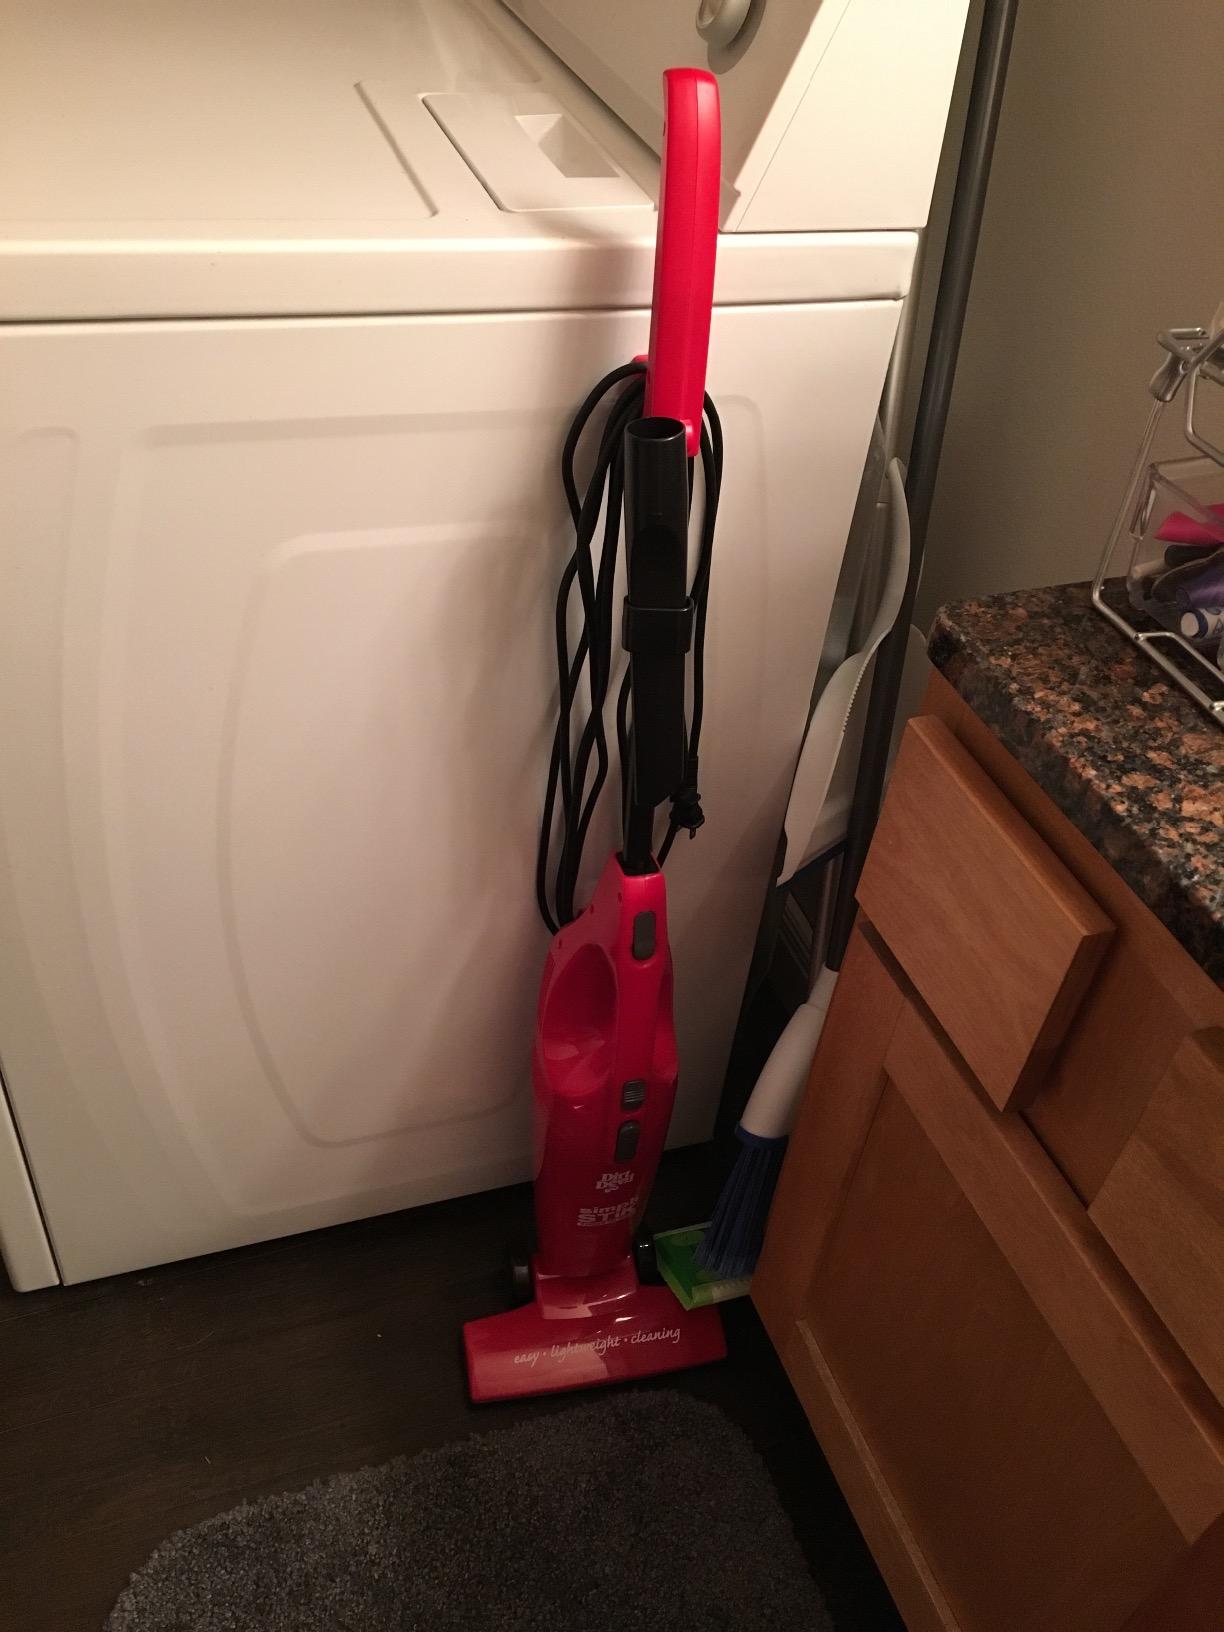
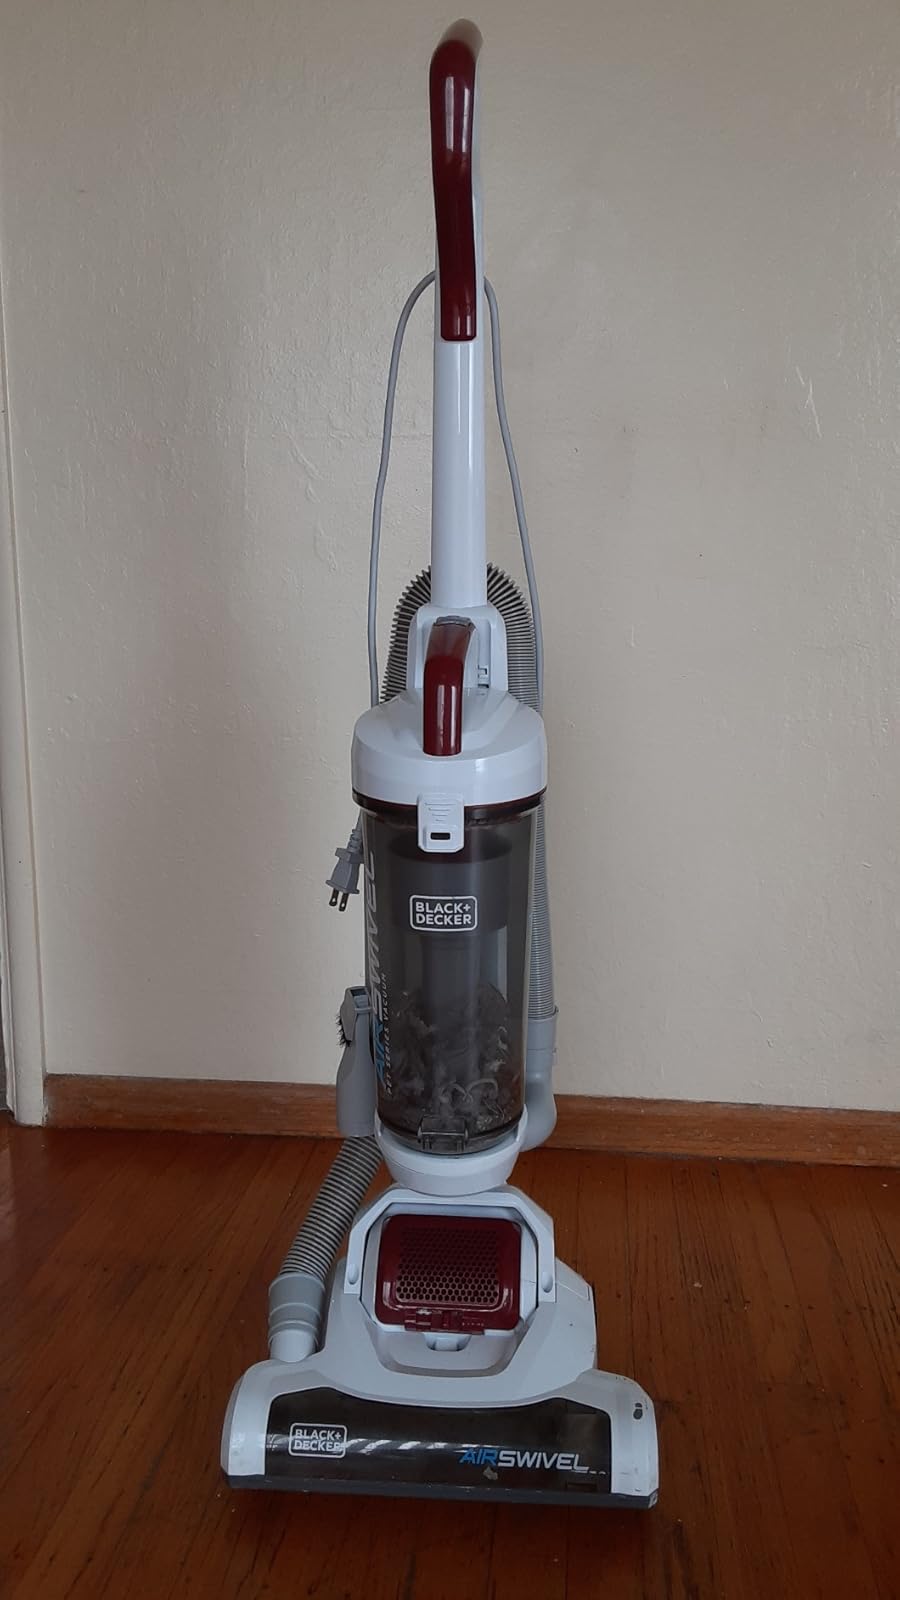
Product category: items_vacuum
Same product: no